Oregon Rail Heritage Foundation

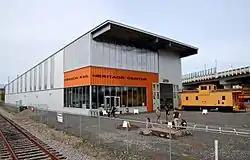
The Oregon Rail Heritage Center, the primary location of the ORHF

The Oregon Rail Heritage Foundation (ORHF) is a registered non-profit organization based in Portland, Oregon, United States. Composed of a partnership of several all-volunteer non-profit groups dedicated to maintaining regional vintage railroad equipment, the ORHF was initially formed "to secure a permanent home for the City of Portland's steam locomotives, preserve the Brooklyn Roundhouse, and establish a Rail and Industrial Heritage Museum.”